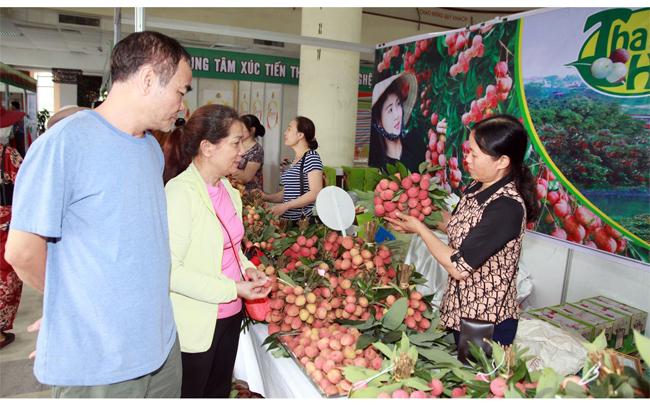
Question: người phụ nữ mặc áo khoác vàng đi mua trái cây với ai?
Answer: với người đàn ông mặc áo xanh dương